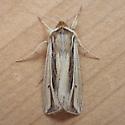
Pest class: wheathead_armyworm_Dargida_diffusa